Los Cortijos

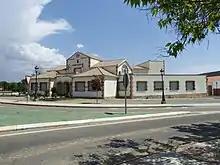
Town Hall of Los Cortijos

Los Cortijos is a municipality in Ciudad Real, Castile-La Mancha, Spain. It has a population of 1,026.